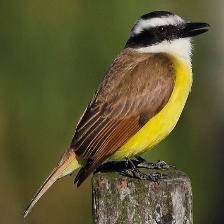
Species: GREAT KISKADEE
Scientific name: PITANGUS SULPHURATUS